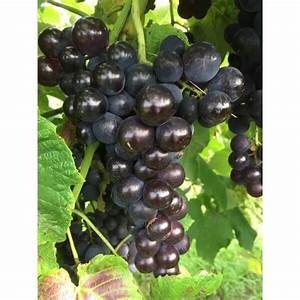
Label: grape